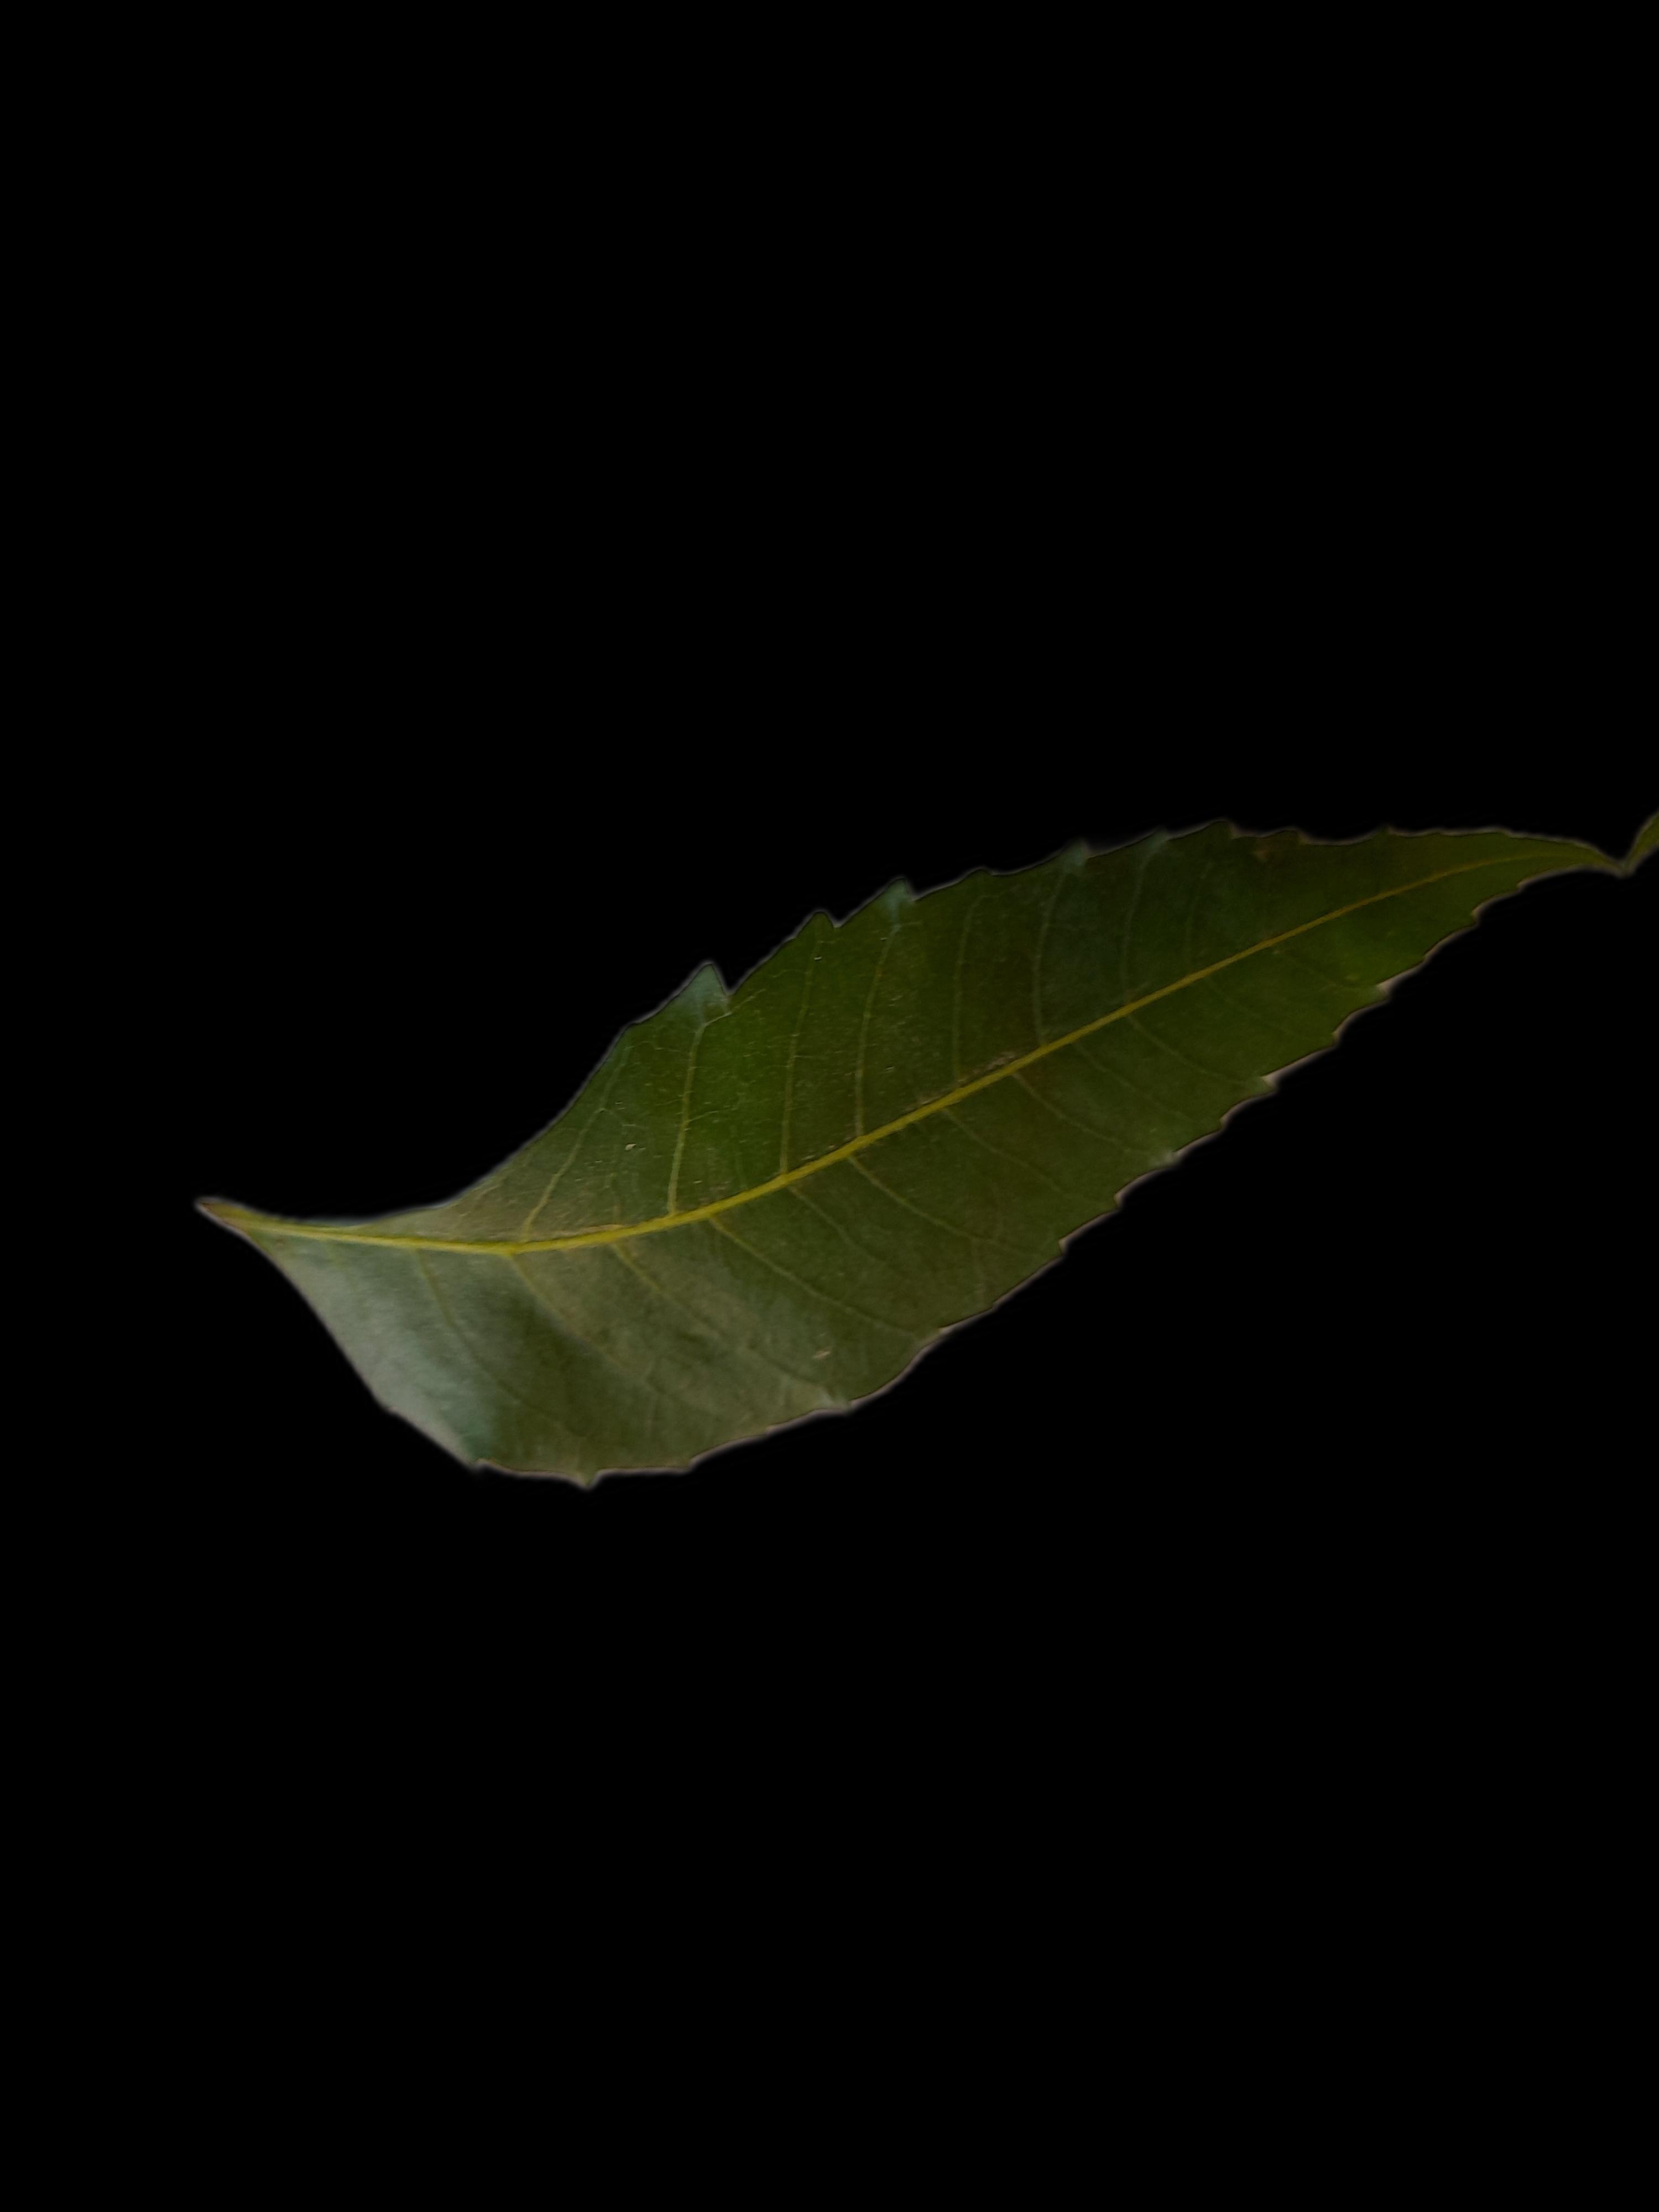
Plant: Neem